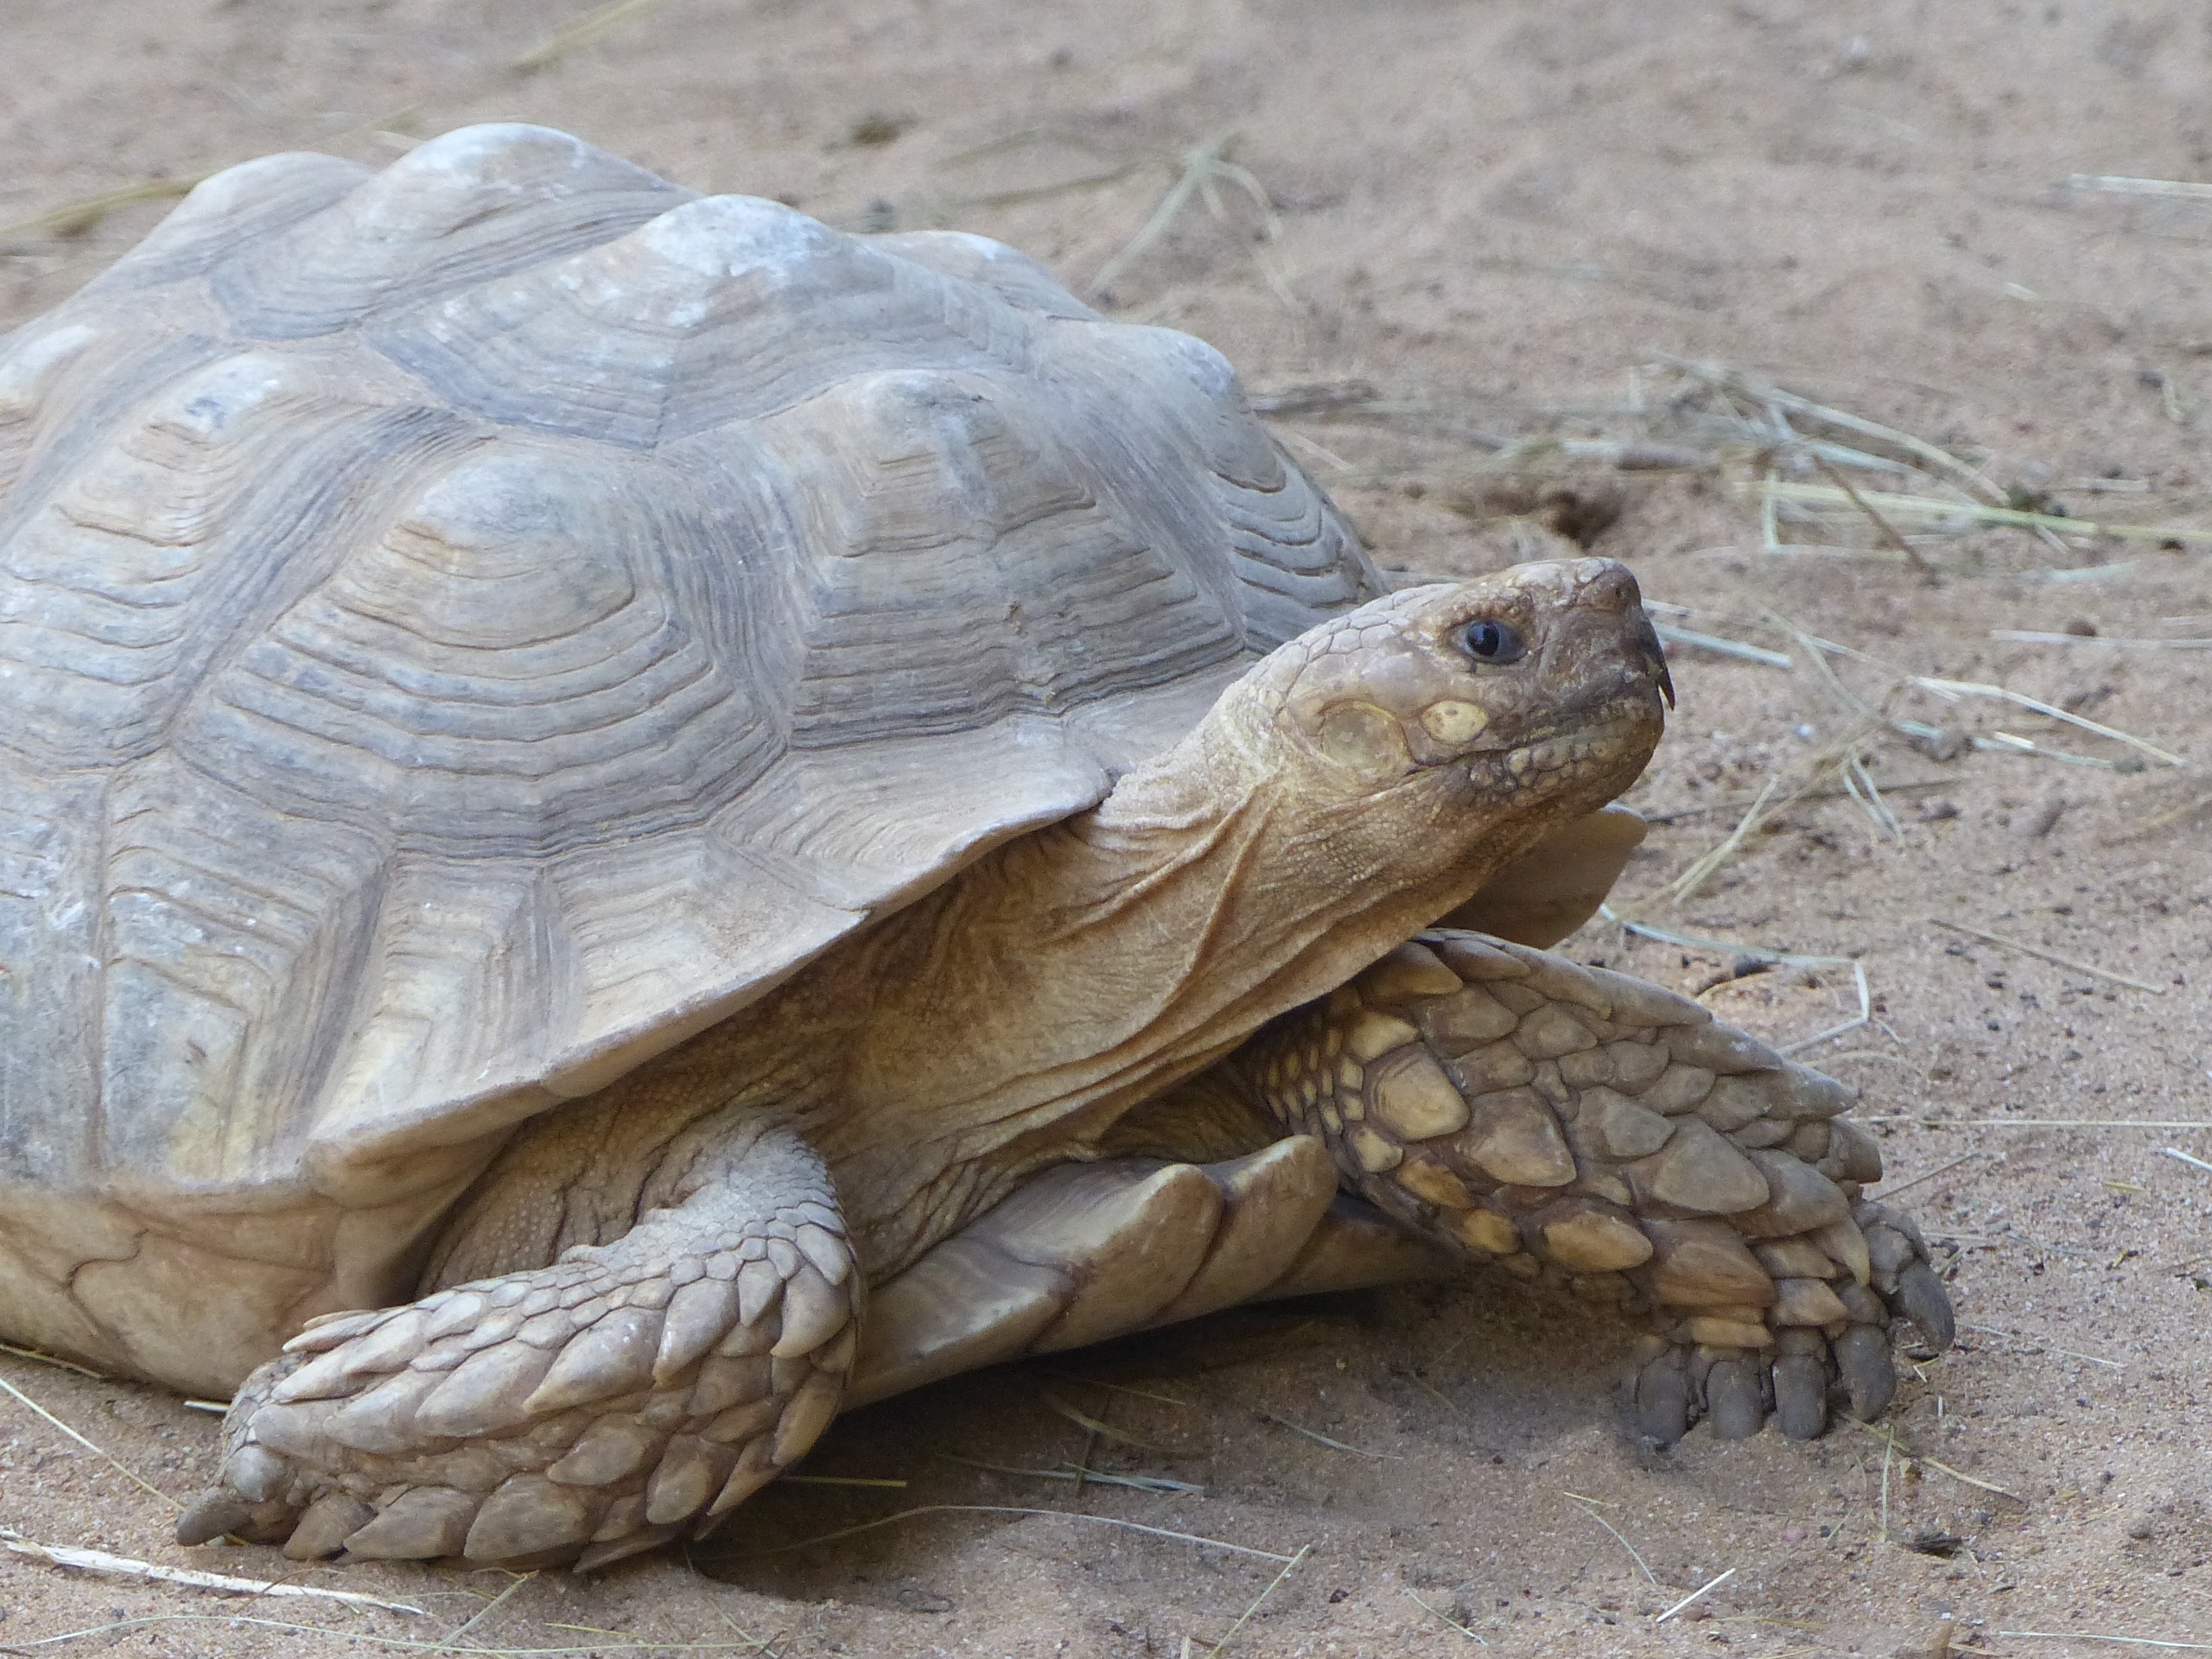
nature, wildlife, turtle, reptile, fauna, animals, tortoise, vertebrate, panzer, slowly, tortoise shell, loggerhead, emydidae